Education in Peru

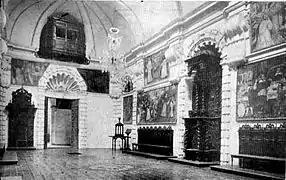
The Convent of Santo Domingo, where the National University of San Marcos began to function in 1551 as the first university in the Americas

In the colony, it was deemed necessary to instruct the conquered people in the doctrines of Roman Catholicism, and transform them into loyal subjects. They began re-educating the native adults and providing instruction to the children and youth, indoctrinating and educating them in the rudiments of European social life to use them to benefit the State. This was called elementary education. However, the native population in general did not have access to formal education, only informal education. The education of the time was predominantly religious, and run by different religious orders and priests.